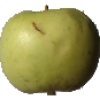
Label: Apple Golden 3